Serekh

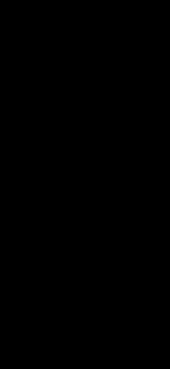
Horus serekh, heavily embellished form

In Egyptian hieroglyphs, a serekh is a rectangular enclosure representing the niched or gated façade of a palace surmounted by (usually) the Horus falcon, indicating that the text enclosed is a royal name. The serekh was the earliest convention used to set apart the royal name in ancient Egyptian iconography, predating the later and better known cartouche by four dynasties and five to seven hundred years.